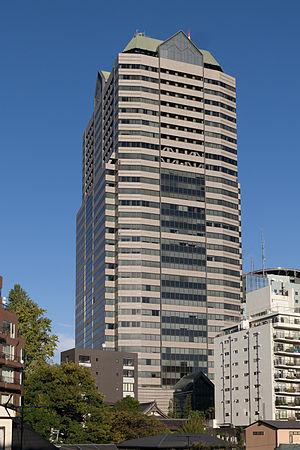
L' Akasaka Park Building est un gratte-ciel construit à Tokyo en 1993 dans le district de Minato-ku. Il mesure 129 mètres de hauteur et 141 mètres de hauteur avec l'antenne.